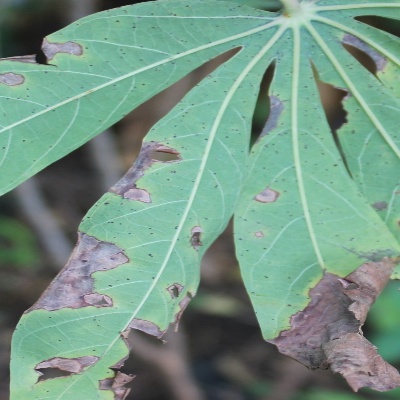
Crop: Cassava
Condition: brown spot